Impact Wrestling Rebellion (2022)

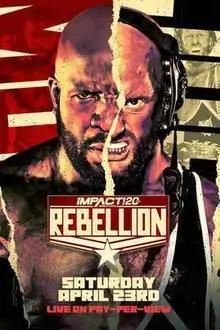
Promotional poster featuring Moose and Josh Alexander

The 2022 Rebellion was a professional wrestling pay-per-view (PPV) event produced by Impact Wrestling. It took place on April 23, 2022, at the Majed J. Nesheiwat Convention Center in Poughkeepsie, New York. It was the fourth event under the Rebellion chronology.